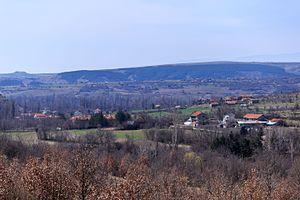
Dragomantsé ou Dragomance est un village du nord de la Macédoine du Nord, situé dans la municipalité de Staro Nagoritchané. Le village comptait 133 habitants en 2002.